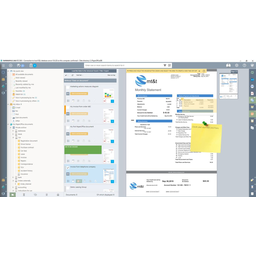
Label: paper